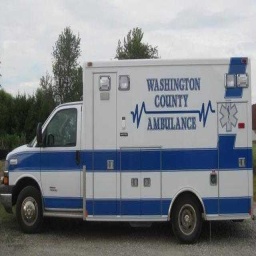
Label: ambulance